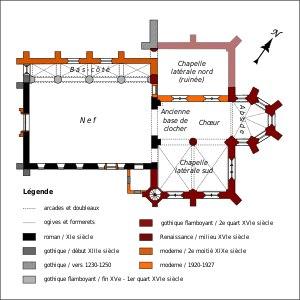
L'église Saint-Vincent est une église catholique paroissiale située à Hermes, dans le département de l'Oise, en France. Hermes est l'un des bourgs les plus anciens du Beauvaisis, et son église possède ainsi l'une des plus anciennes nefs du département. Elle remonte en partie au XIᵉ siècle, comme l'indique l'appareil en petits moellons cubiques du mur méridional. Cette nef a toutefois perdu son authenticité avec l'installation d'un plafond à caissons en 1722 et une reconstruction partielle pendant la seconde moitié du XIXᵉ siècle, qui concerne les portails, les fenêtres latérales, et l'unique bas-côté, ajouté à la période gothique flamboyante au nord de la nef. Mais l'église Saint-Vincent était surtout réputée pour son beau clocher roman à deux étages de beffroi. Bâti sur un terrain instable et repris en sous-œuvre au milieu du XVIᵉ siècle, il s'est malheureusement effondré en 1919, et emporta dans sa chute la première travée du chœur et la chapelle latérale nord. En 1927, il fut remplacé par un clocher moderne assis sur la toiture de la nef.